2010–11 Ashes series

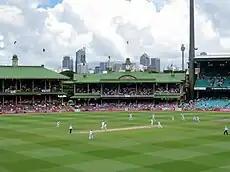
Chris Tremlett bowls Michael Beer to complete England's 3–1 Ashes victory

Prior to the fifth Test match, Ricky Ponting was declared unfit to play due to the injury to his left little finger. Michael Clarke became Australia's 43rd Test captain, while Brad Haddin assumed vice-captain responsibilities. Usman Khawaja made his Test debut in place of Ponting and became the first Pakistani Australian to play for Australia. Spinner Michael Beer also made his Test debut, and became the 10th spinner to feature in the Australian side since Shane Warne's retirement in 2007.